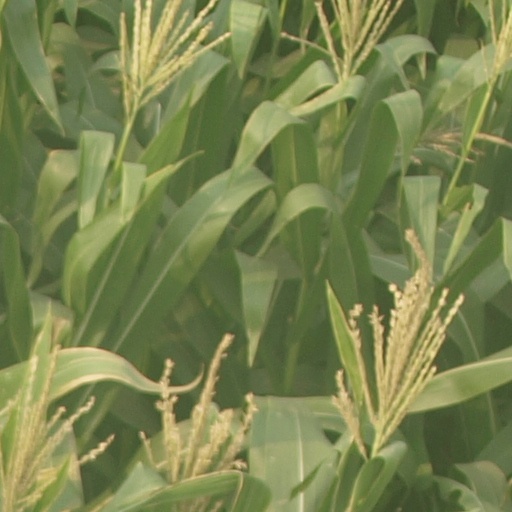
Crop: maize; corn